JNR Class D60

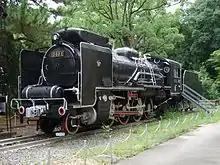
D60 1 preserved at Yamaguchi Prefectural Museum

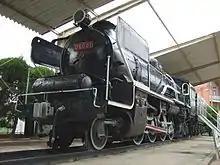
D60 61 preserved at park in Ashiya, Fukuoka

The is a Japanese 2-8-4 Berkshire wheel arrangement steam locomotive type created by rebuilding an earlier class to suit postwar requirements. 78 of the 380 successful, powerful prewar Class D50 2-8-2 Mikado locomotives were rebuilt and redesigned as D60s between 1951 and 1956 by Hideo Shima at the JNR Hamamatsu (Nagoya) Region, Nagano, (Nagoya) Region, and Tsuchizaki, (Sendai) Region workshops. As with the rebuilding of Class D51 to Class D61 and Class D52 to Class D62 locomotives, an additional trailing axle was included to reduce the heavy axle load of the D50 and allow more widespread use. The cylinder diameter was reduced from 570 mm on the D50s to 550 mm to minimize wheel spin, and they were built to replace the older Class 9600s in 1951. The D60s have a top speed of 80 km/h (50 mph).